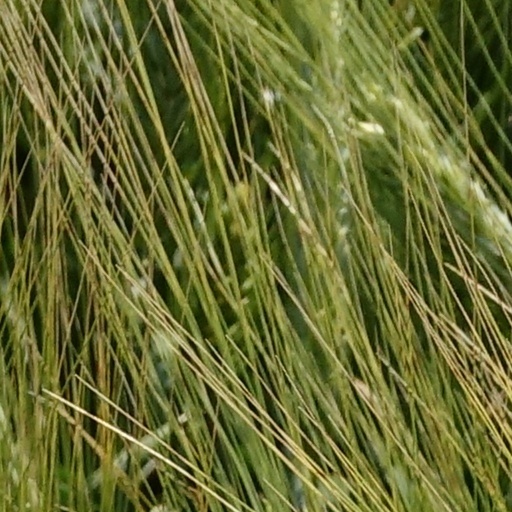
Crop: wheat